Redlich–Kwong equation of state

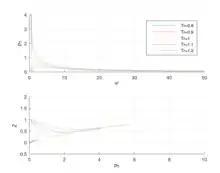
Redlich-Kwong graph of Pr(Vr) and Z(Pr) at constant Tr.

From the Redlich–Kwong equation, the fugacity coefficient of a gas can be estimated: